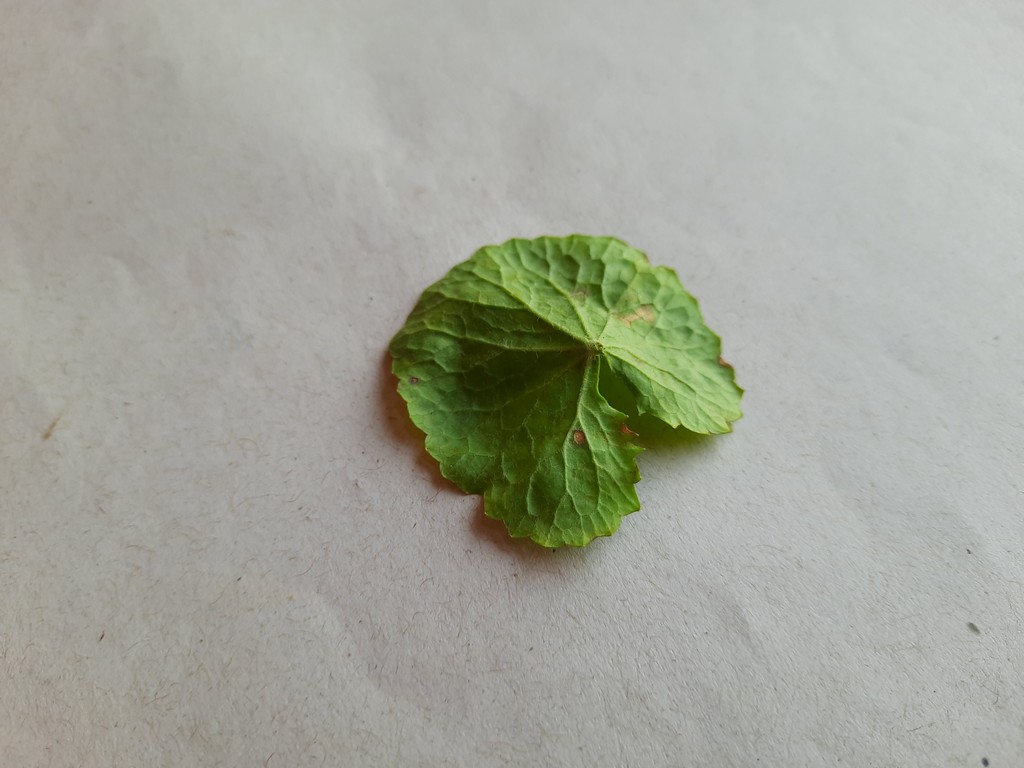
Label: Unhealthy